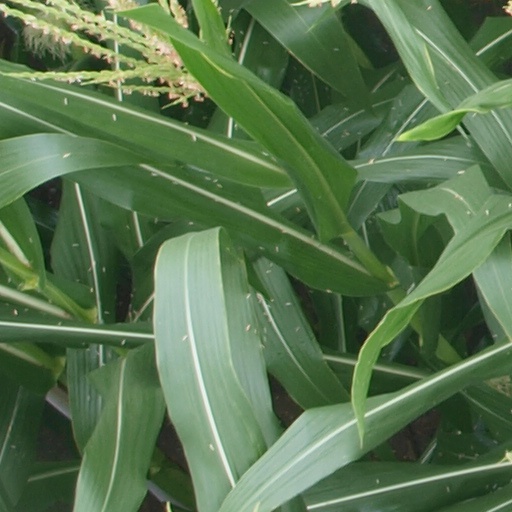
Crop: maize; corn